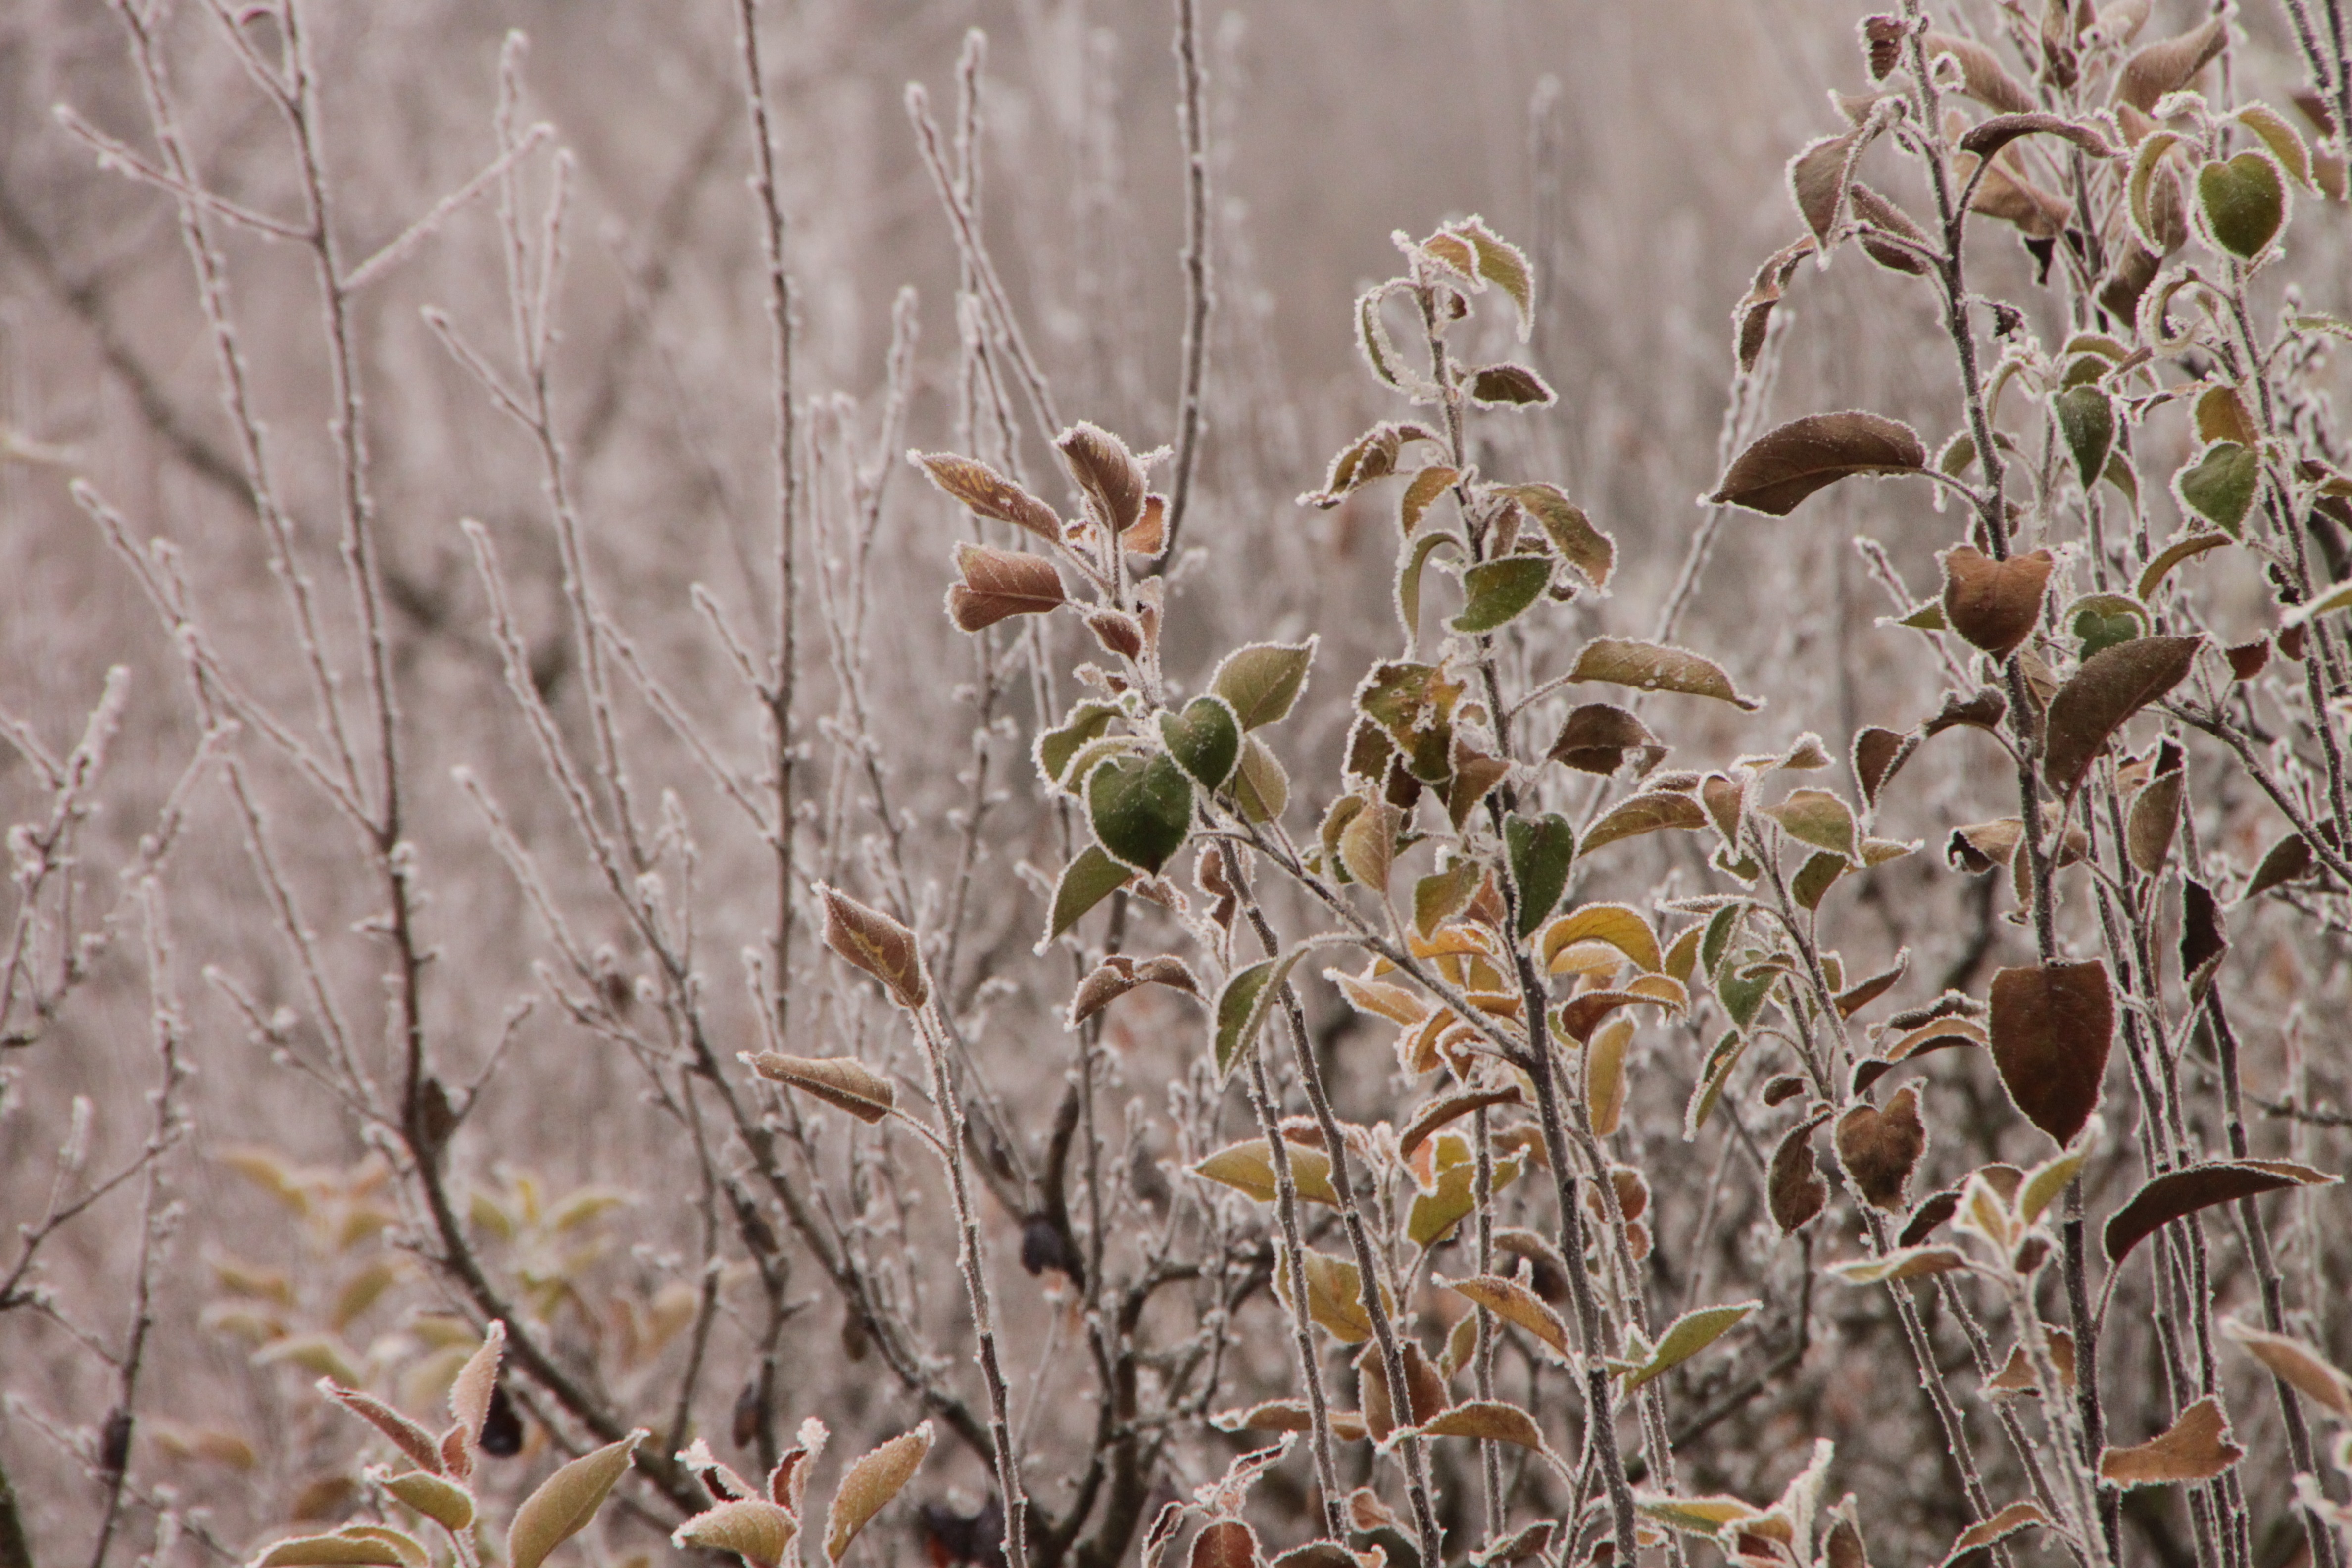
tree, nature, branch, cold, plant, white, morning, leaf, fall, flower, frost, spring, autumn, botany, flora, season, twig, wildflower, leaves, cover, flowering plant, grass family, land plant